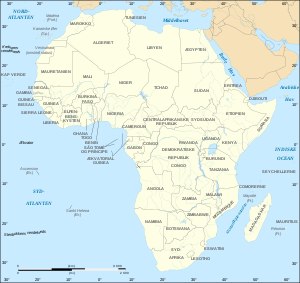
Afrika / Geografiske områder
Politisk kort over Afrika
Afrika er den næststørste verdensdel med et areal på 30,3 millioner km²; det er 20% af landmasserne på Jorden. Afrika er 8000 km fra nord til syd med ækvator omtrent på midten og med hav hele vejen rundt bortset fra ved Suez-kanalen i Egypten. Klimaet er tropisk omkring ækvator, og subtropisk længst mod nord og syd. Middeltemperaturen er derfor høj over hele kontinentet, men nedbørsmængde og mønster varierer meget fra regnskov til ørkenområder, fra kyst til indland, fra nord til syd. I 2016 blev Afrikas samlede befolkningstal anslået til 1,2 milliarder, dvs. 16 % af verdens befolkning. Verdensdelen har flere stater end noget andet kontinent, med sine 48 kontinentale stater og seks østater.